Doric order

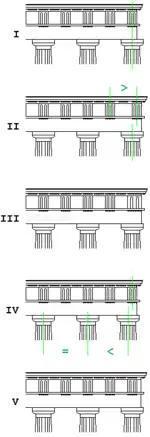
The Doric corner conflict

The spacing of the triglyphs caused problems which took some time to resolve. A triglyph is centered above every column, with another (or sometimes two) between columns, though the Greeks felt that the corner triglyph should form the corner of the entablature, creating an inharmonious mismatch with the supporting column.